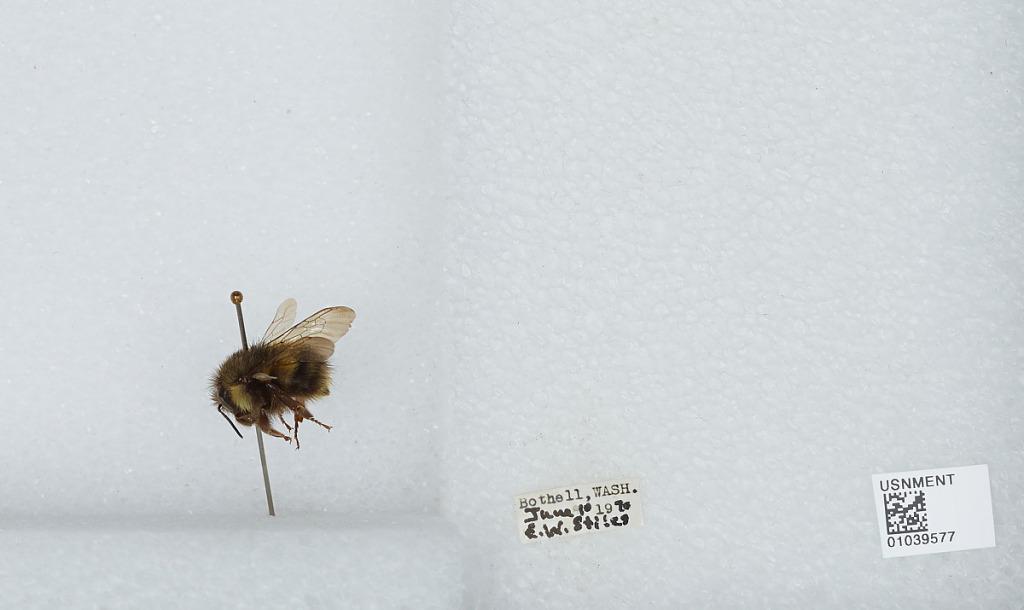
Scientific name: Bombus (Pyrobombus) sitkensis Nylander
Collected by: E. Stiles
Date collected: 1970-6-10
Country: United States
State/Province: Washington
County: King
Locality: Bothell
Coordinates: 47.7717, -122.204